Ideology of the Communist Party of the Soviet Union

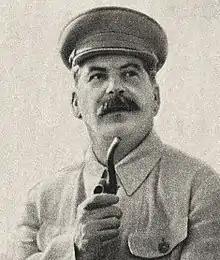
While not an ideology "per se", Stalinism refers to the thoughts and policies of Stalin

Stalinism, while not an ideology "per se", refers to Stalin's thoughts and policies. Stalin's introduction of the concept "Socialism in One Country" in 1924 was a major turning point in Soviet ideological discourse. The Soviet Union did not need a socialist world revolution to construct a socialist society, Stalin claimed. Four years later, Stalin initiated his "Second Revolution" with the introduction of state socialism and central planning. In the early-1930s, he initiated collectivization of Soviet agriculture, by de-privatizing agriculture, but not turning it under the responsibility of the state, "per se", instead creating peasant cooperatives. With the initiation of his "Second Revolution", Stalin launched a "Cult of Lenin" and a cult of personality centered upon himself. For instance, the name of the city of Petrograd was changed to Leningrad, the town of Lenin's birth was renamed Ulyanov (Lenin's birth-name), the Order of Lenin became the highest state award and portraits of Lenin were hung up everywhere; in public squares, factories and offices etc. The increasing bureaucracy which followed after the introduction of a state socialist economy was at complete odds with the Marxist notion of "the withering away of the state". Stalin tried to explain the reasoning behind it at the 16th Congress (held in 1930);